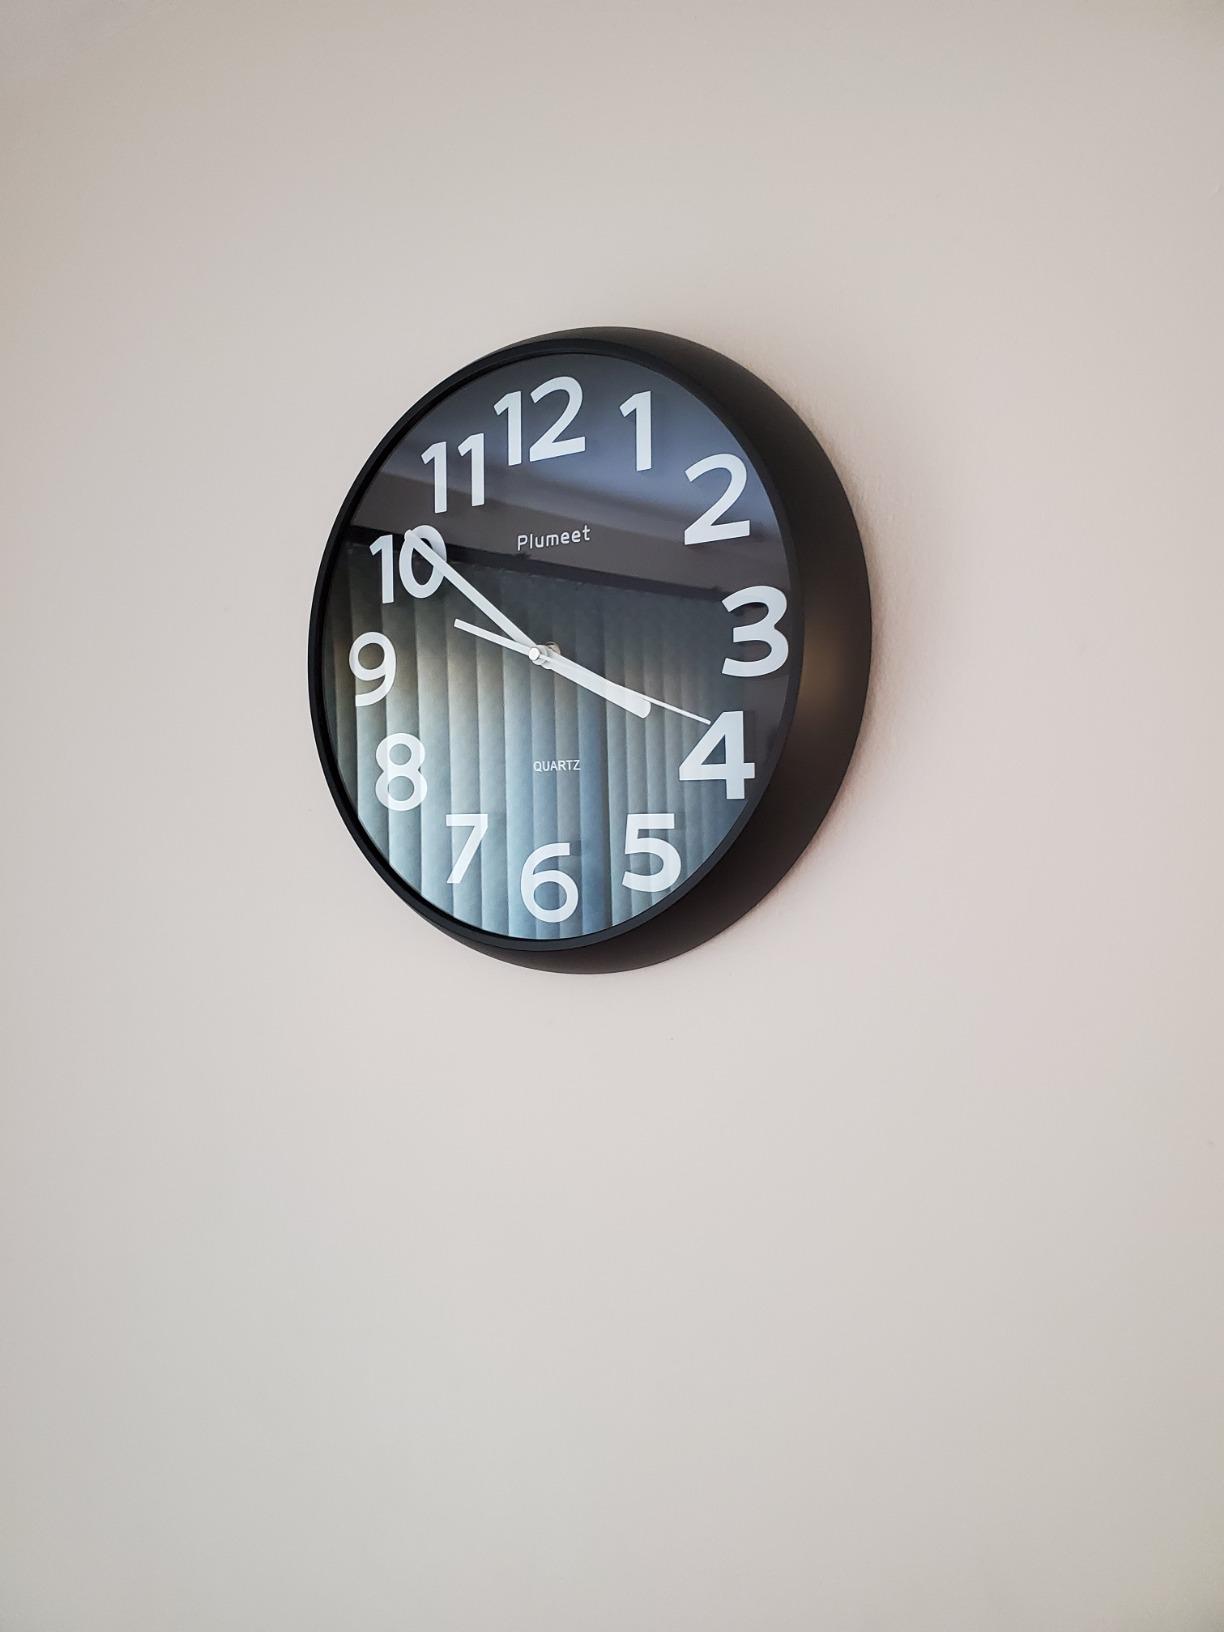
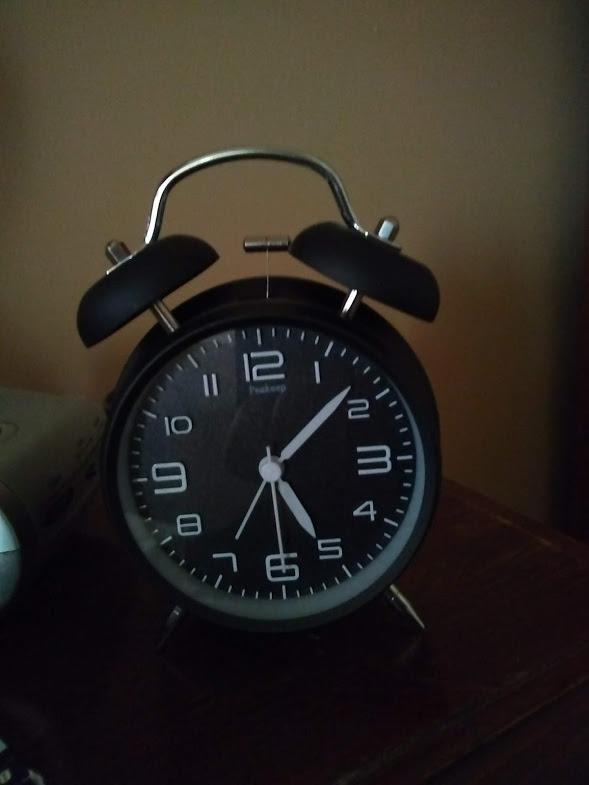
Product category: clock
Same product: no